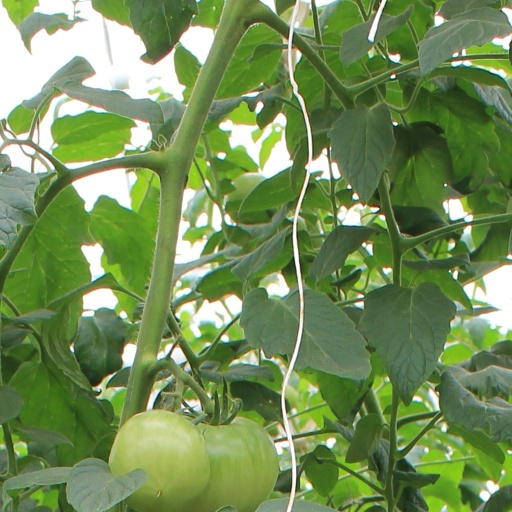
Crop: tomato